Rip Van Winkle (1910 film)

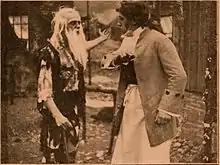
Rip Van Winkle (left) after his twenty year sleep.

The production and an adaptation of Washington Irving's story of "Rip Van Winkle". The stage adaptation was well-known and the adaptation would be compared to Joseph Jefferson's portrayal on the stage. The writer of the scenario is unknown, but it was most likely Lloyd Lonergan. He was an experienced newspaperman employed by "The New York Evening World" while writing scripts for the Thanhouser productions. The adaptation differs from the original in some ways, including that Winkle's cantankerous wife has remarried instead of died.